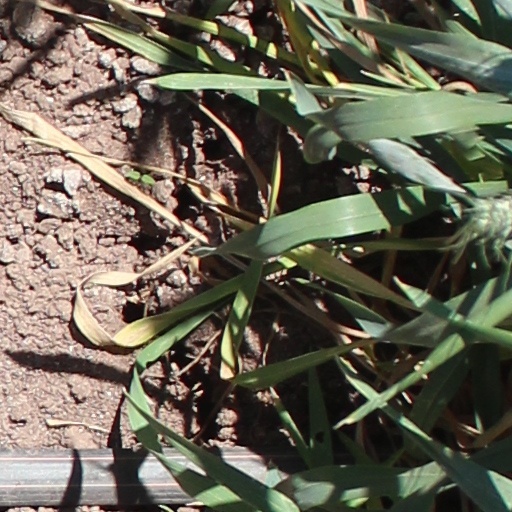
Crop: wheat